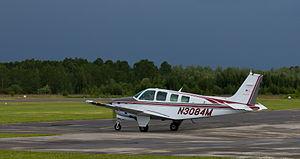
Cet article traite de l'immatriculation des aéronefs selon les règles de l'Organisation de l'aviation civile internationale.